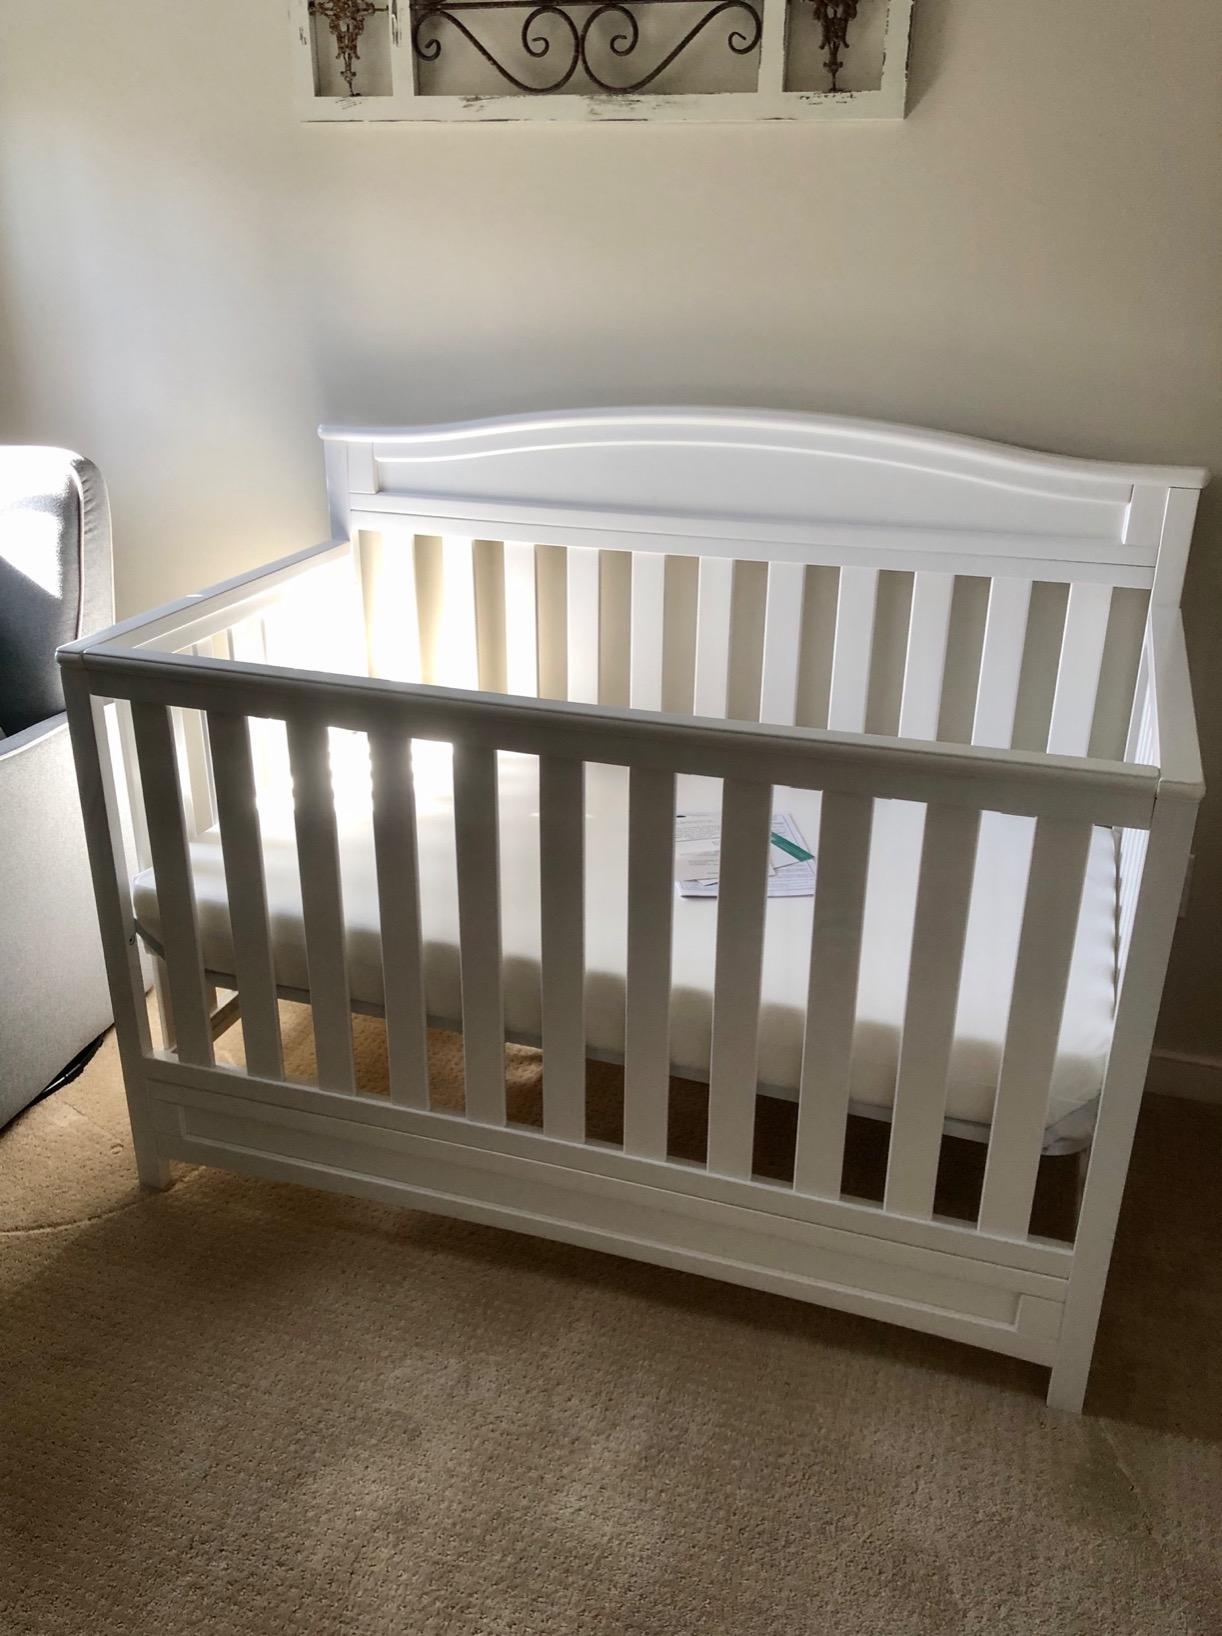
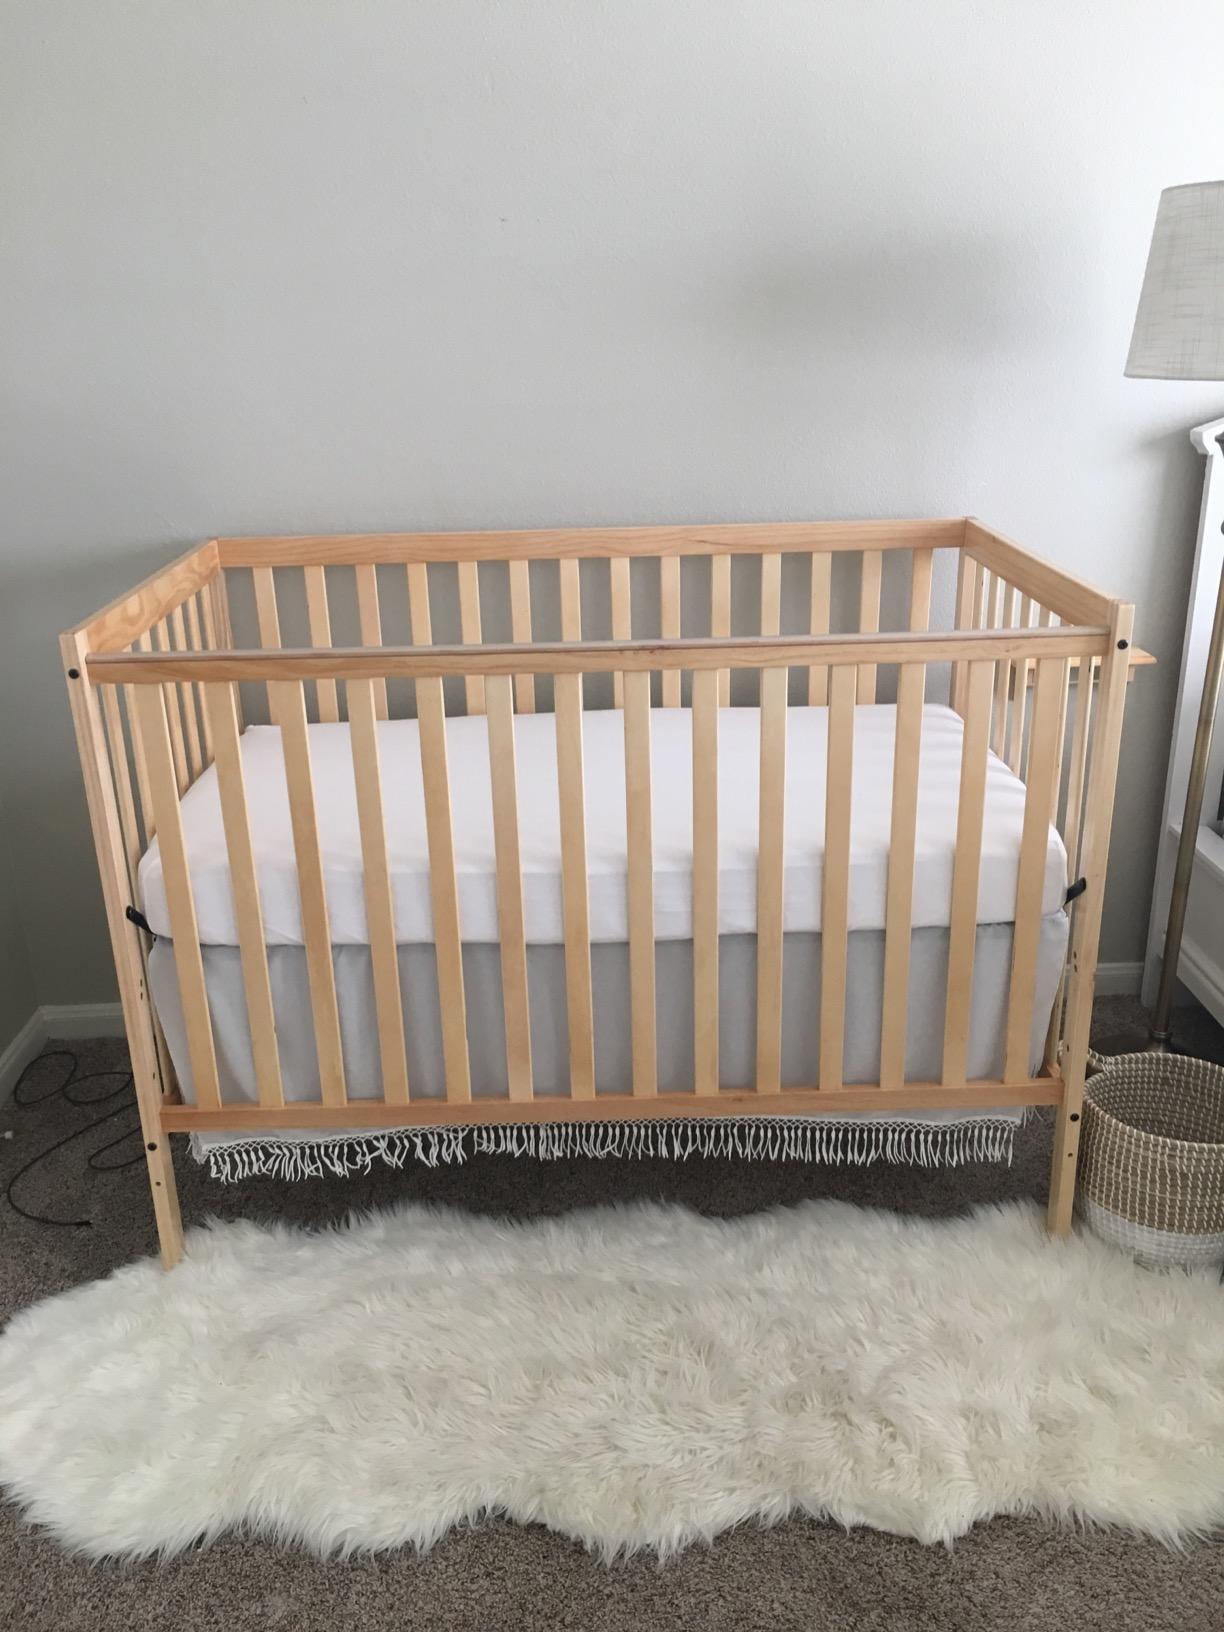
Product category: products_crib
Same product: no